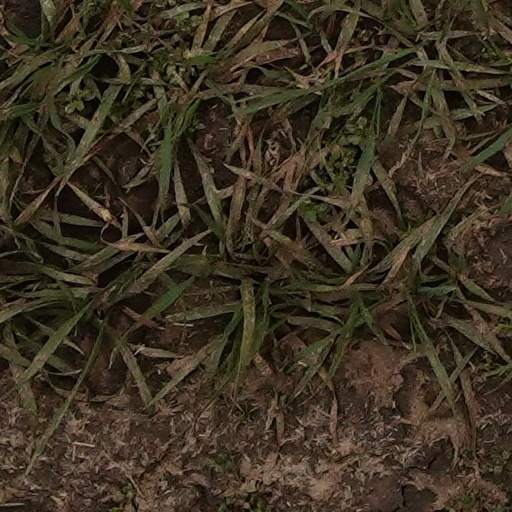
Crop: wheat